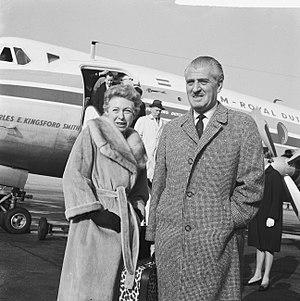
Henriette Ragon dite Patachou est une chanteuse et actrice française, née le 10 juin 1918 à Paris 12ᵉ et morte le 30 avril 2015 à Neuilly-sur-Seine.